Sylvanus William Godon

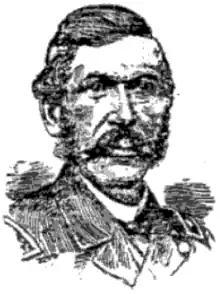

Sylvanus William Godon (June 18, 1809 – May 17, 1879) was an American naval officer who served in the Mexican–American and American Civil War.